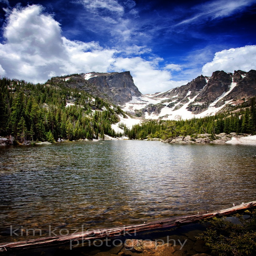
lake , forest , and snow touching the mountains .